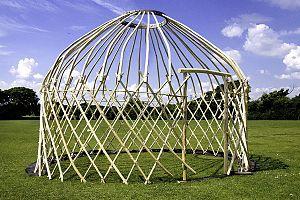
Structure d'une yourte kazakhe
Les Kazakhs sont un peuple turc habitant majoritairement le Kazakhstan et les régions frontalières des pays limitrophes, notamment la Russie, la Mongolie, l'Ouzbékistan, le Kirghizistan et la Chine. Les Kazakhs parlent le kazakh, ainsi que le russe.